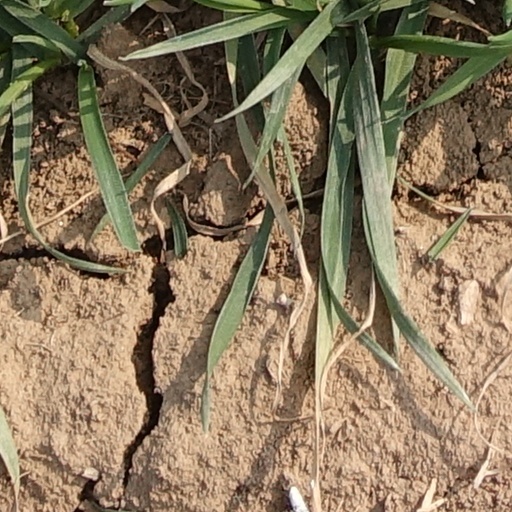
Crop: wheat